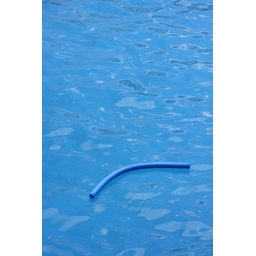
Taken from the first floor balcony of my hotel room in Salou.